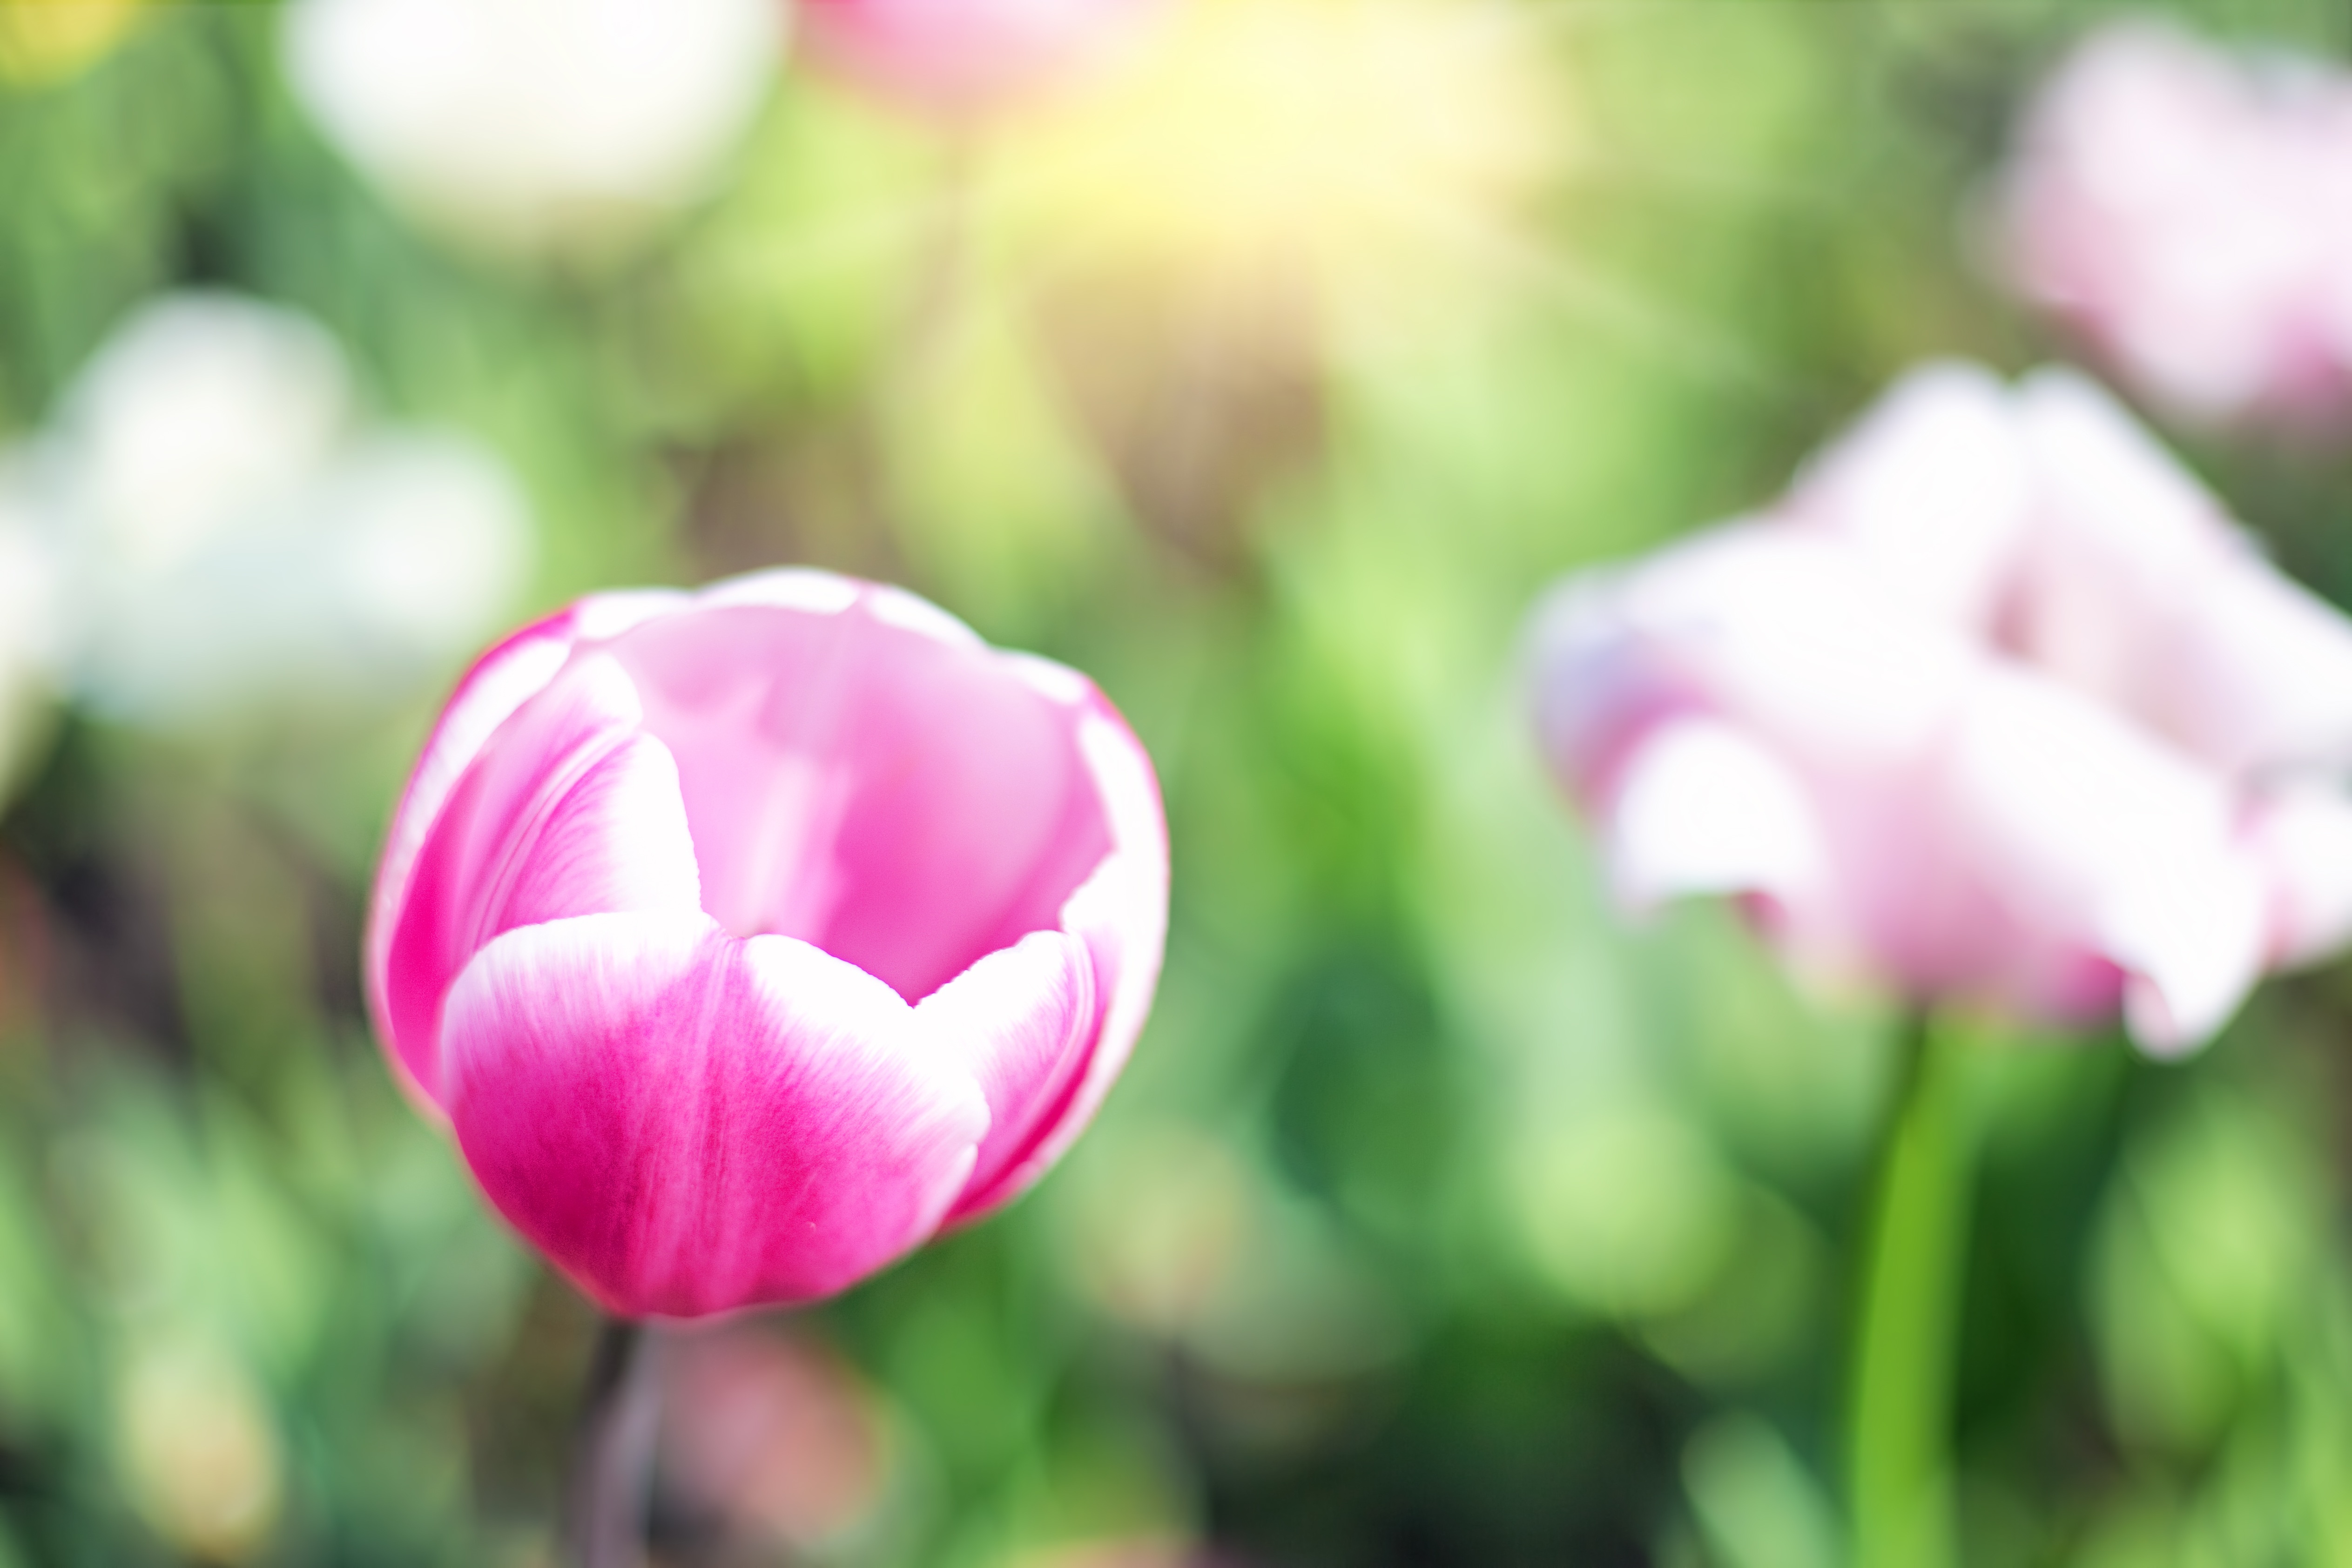
nature, blossom, plant, flower, petal, floral, tulip, spring, natural, botany, colorful, garden, pink, flora, flowers, close up, design, gardening, blossoms, springtime, tulips, blooms, macro photography, flowering plant, plant stem, land plant